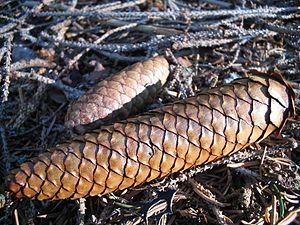
L’Épicéa, ou Épicéa commun, est une espèce d’arbres résineux de la famille des Pinacées et du genre Picea. Il présente des cônes à port retombant, ce qui le distingue des sapins. Ce conifère d’origine européenne peut être cultivé. Adapté aux climats froids et humides, il ne pousse généralement de façon naturelle et spontanée qu'en montagne au-dessus de 400 m en Europe moyenne et méridionale, tandis qu'il pousse aussi en plaine dans les forêts boréales d'Europe du Nord.